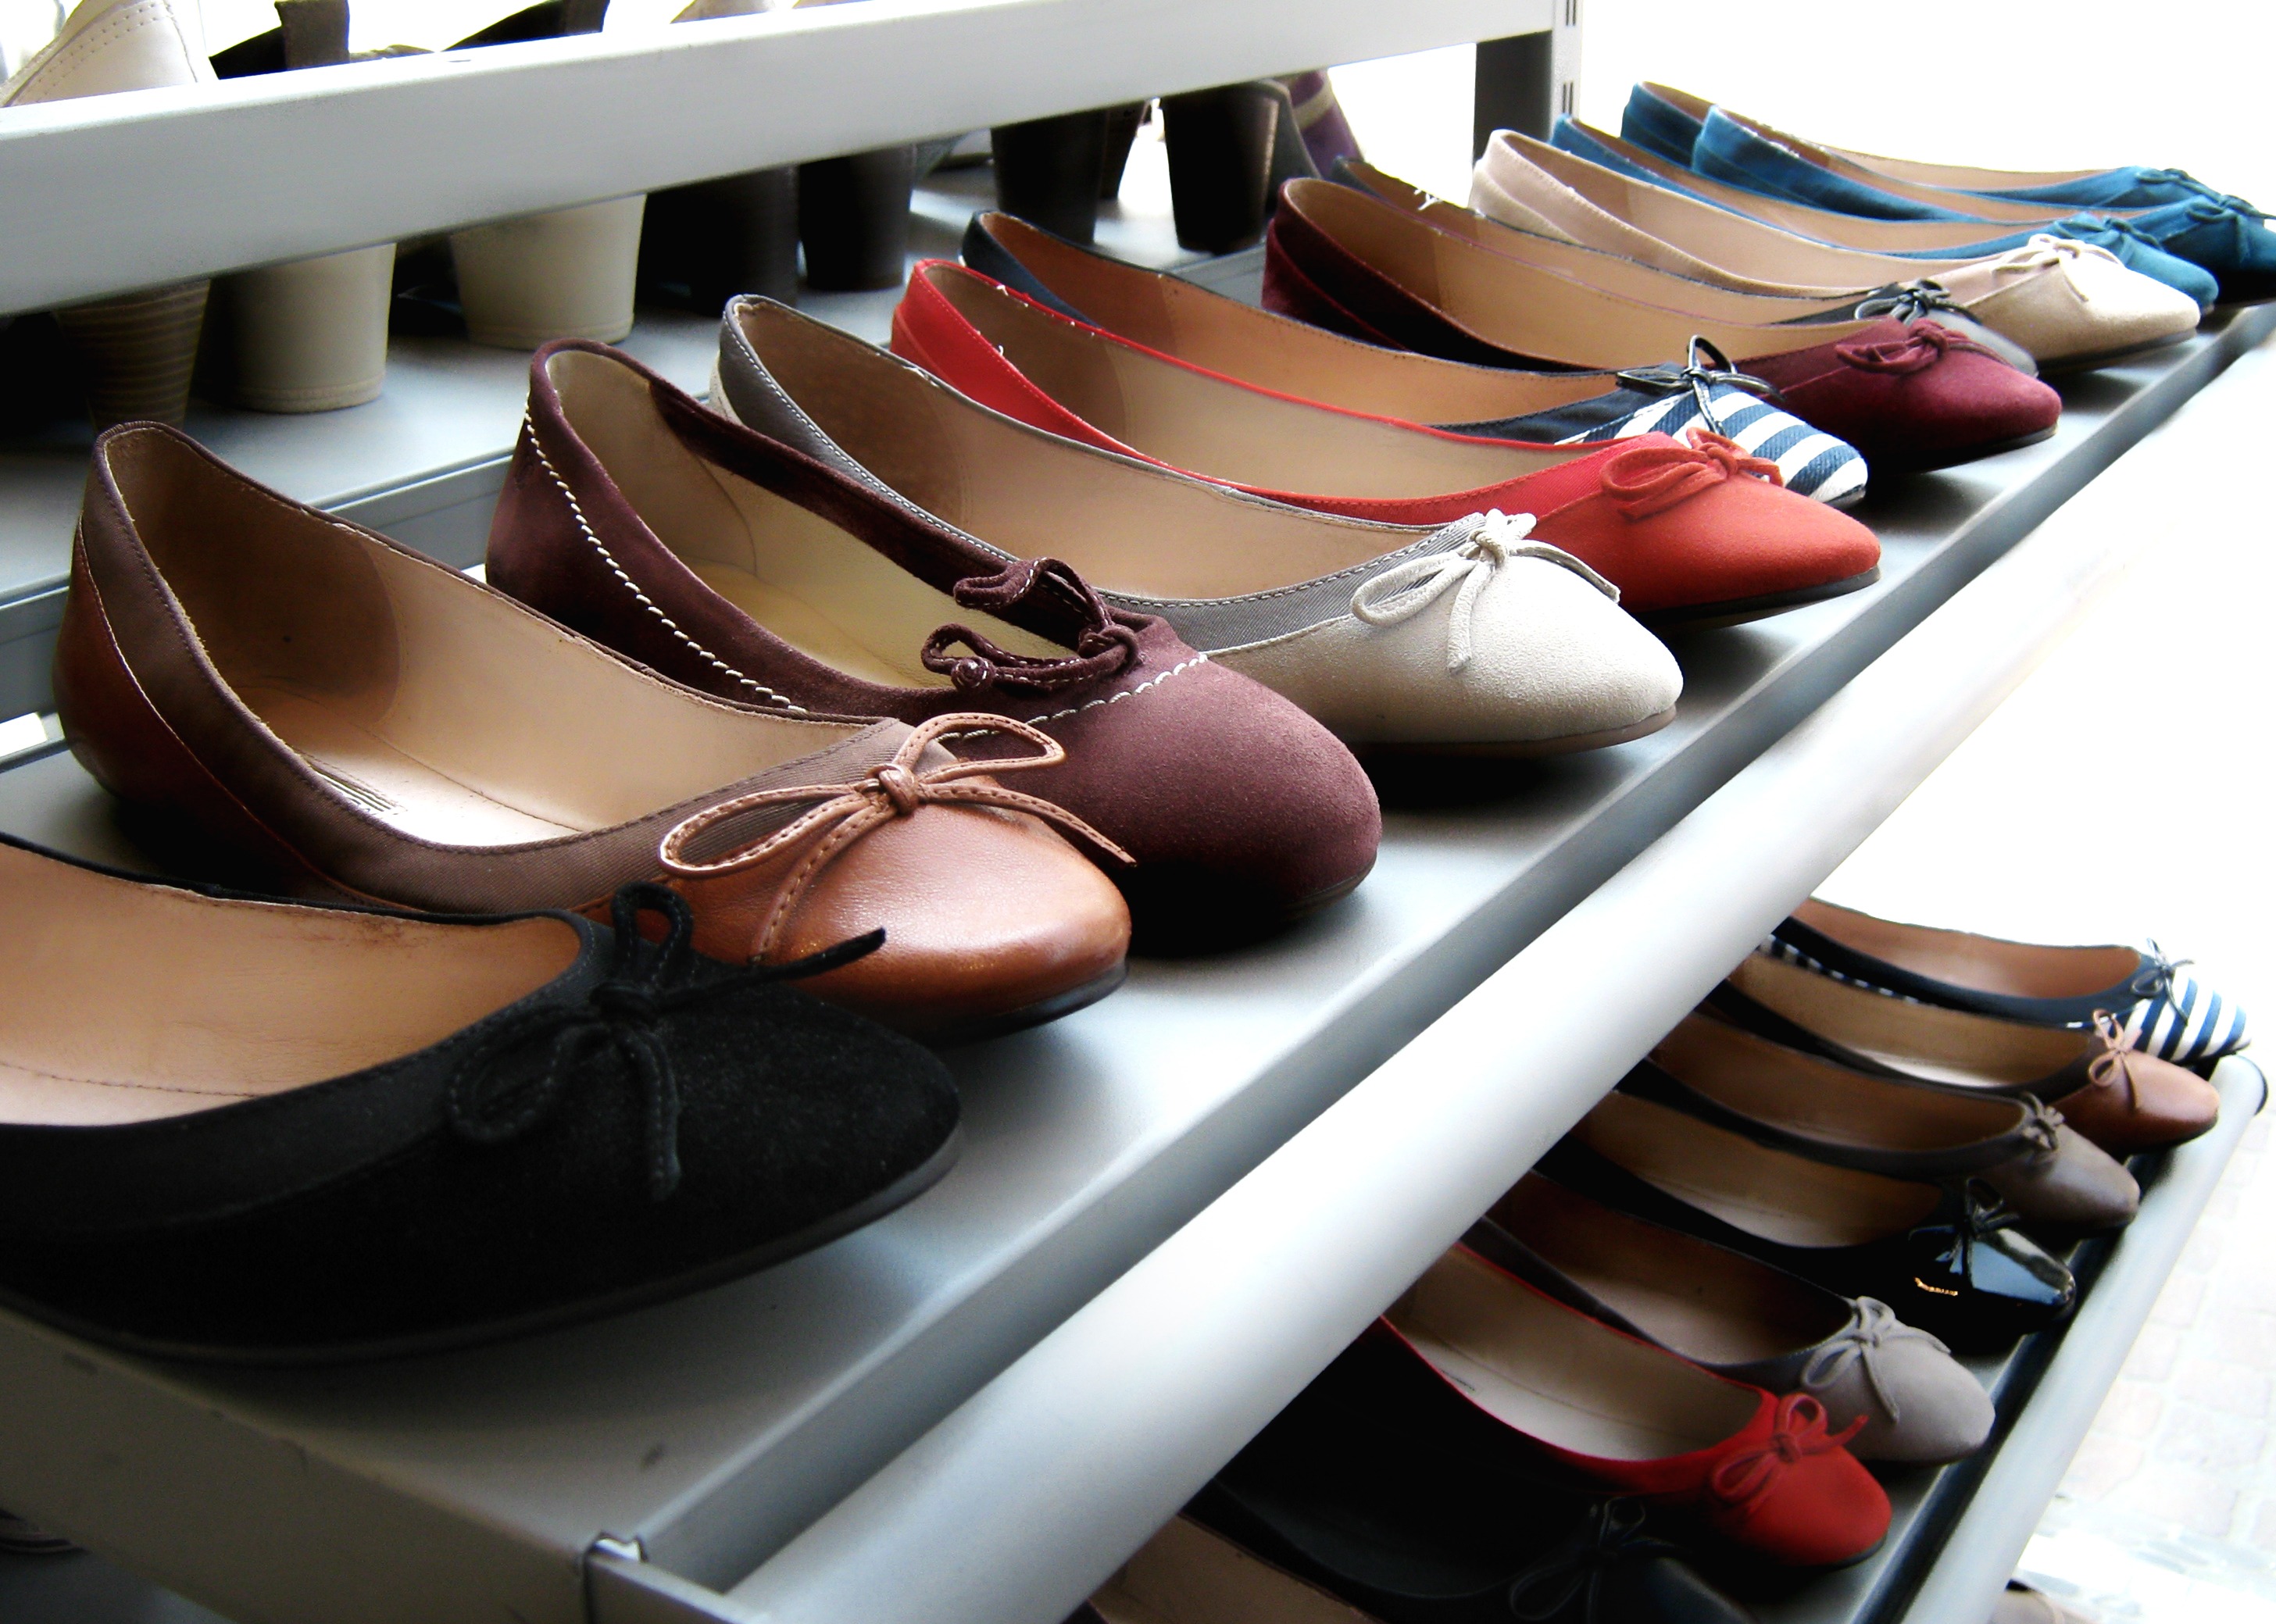
shoe, leg, shelf, shoelace, brand, human body, shoes, display, sandals, footwear, sale, presentation, women's shoes, summer shoes, shoe store, high heeled footwear, outdoor shoe, ballet flat, rimen